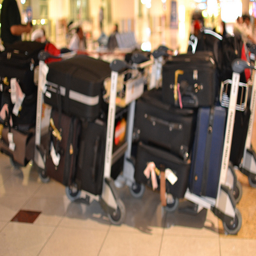
Several luggage carriers shown in an airport terminal.
Suitcases and luggage being pulled through the airport.
A LOT OF LUGGAE AT THE AIR PORT
A couple of luggage carts filled with luggage.
There are carts in a line filled with suitcases.